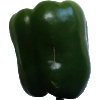
Label: Pepper Green 1